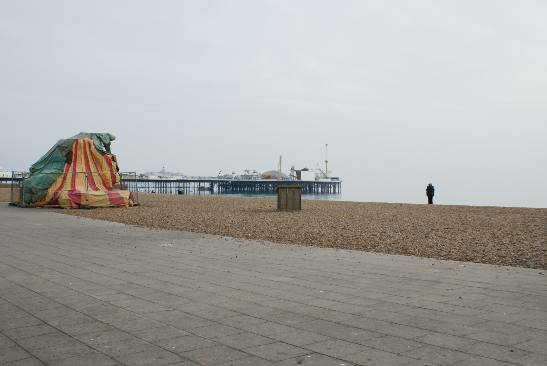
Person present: No